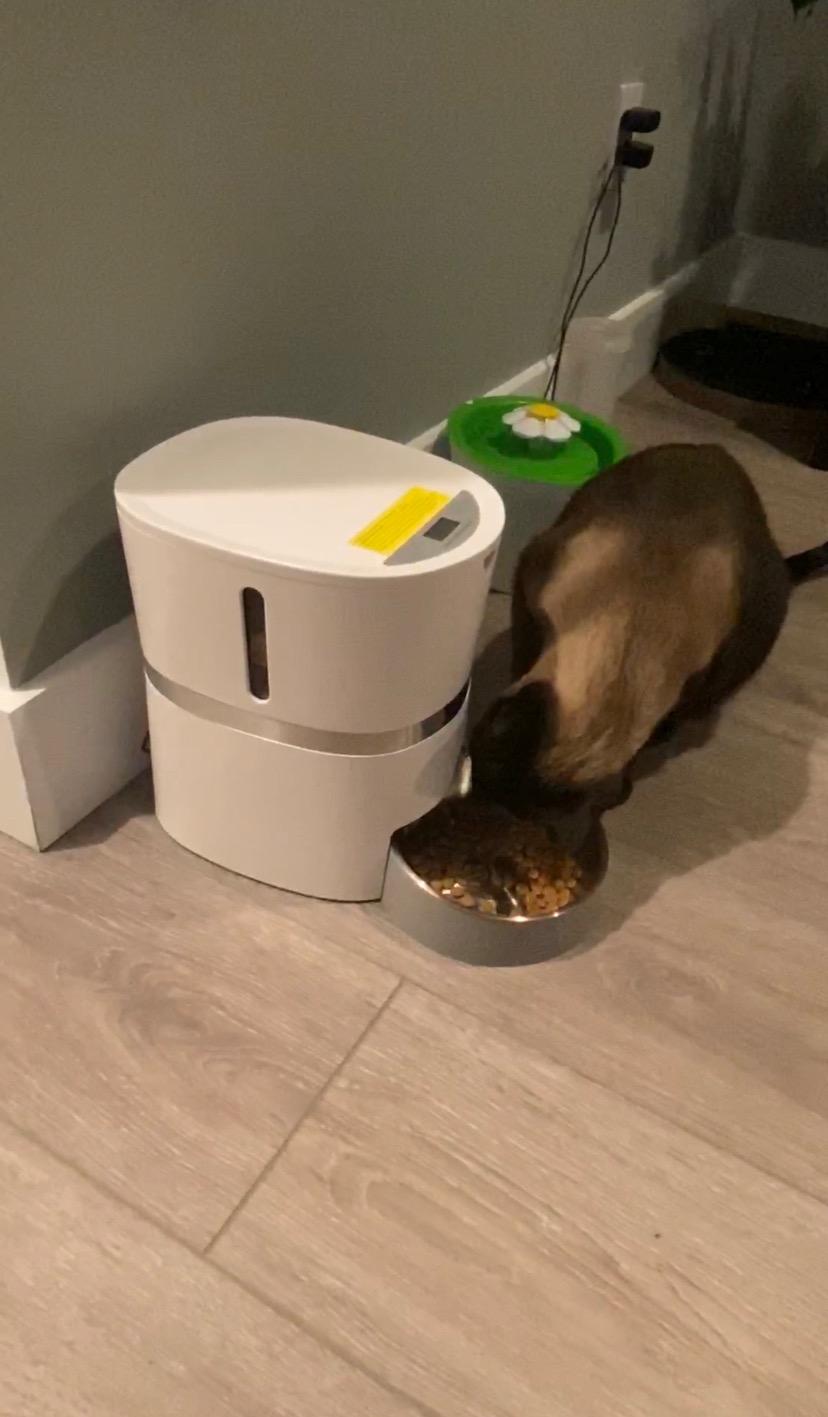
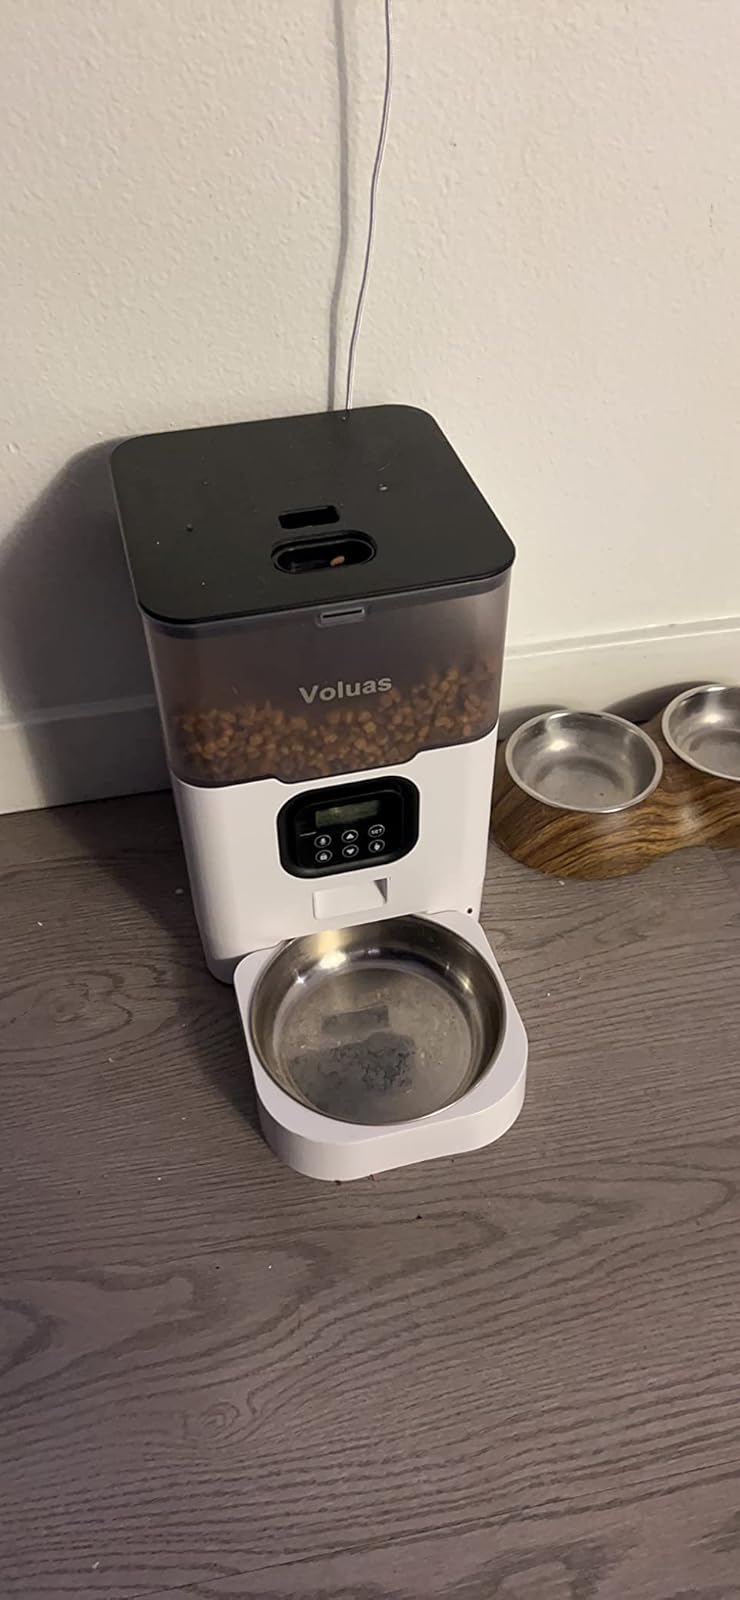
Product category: items_feeder
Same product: no